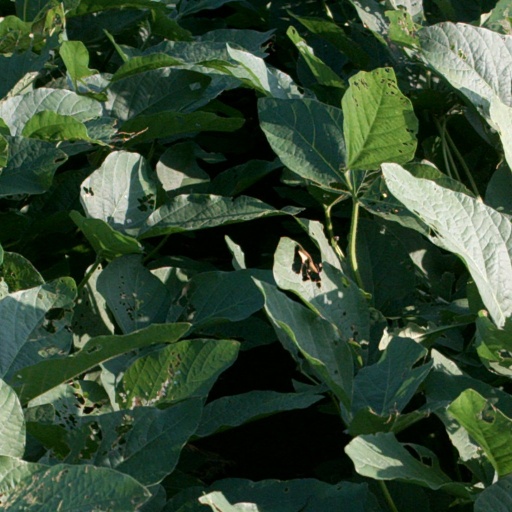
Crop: soybean